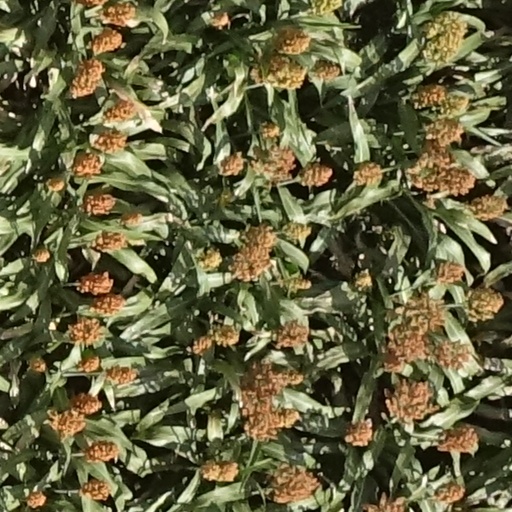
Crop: sorghum